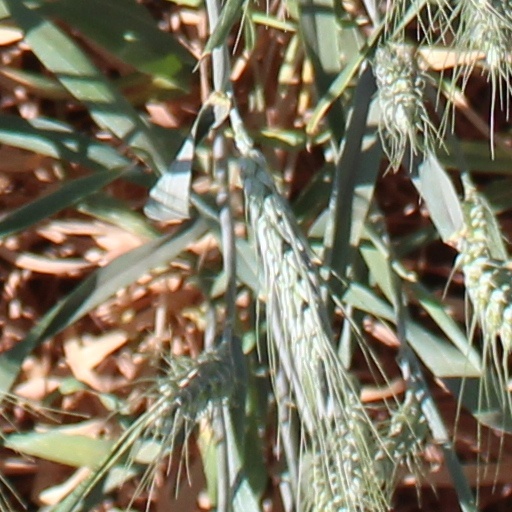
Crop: wheat